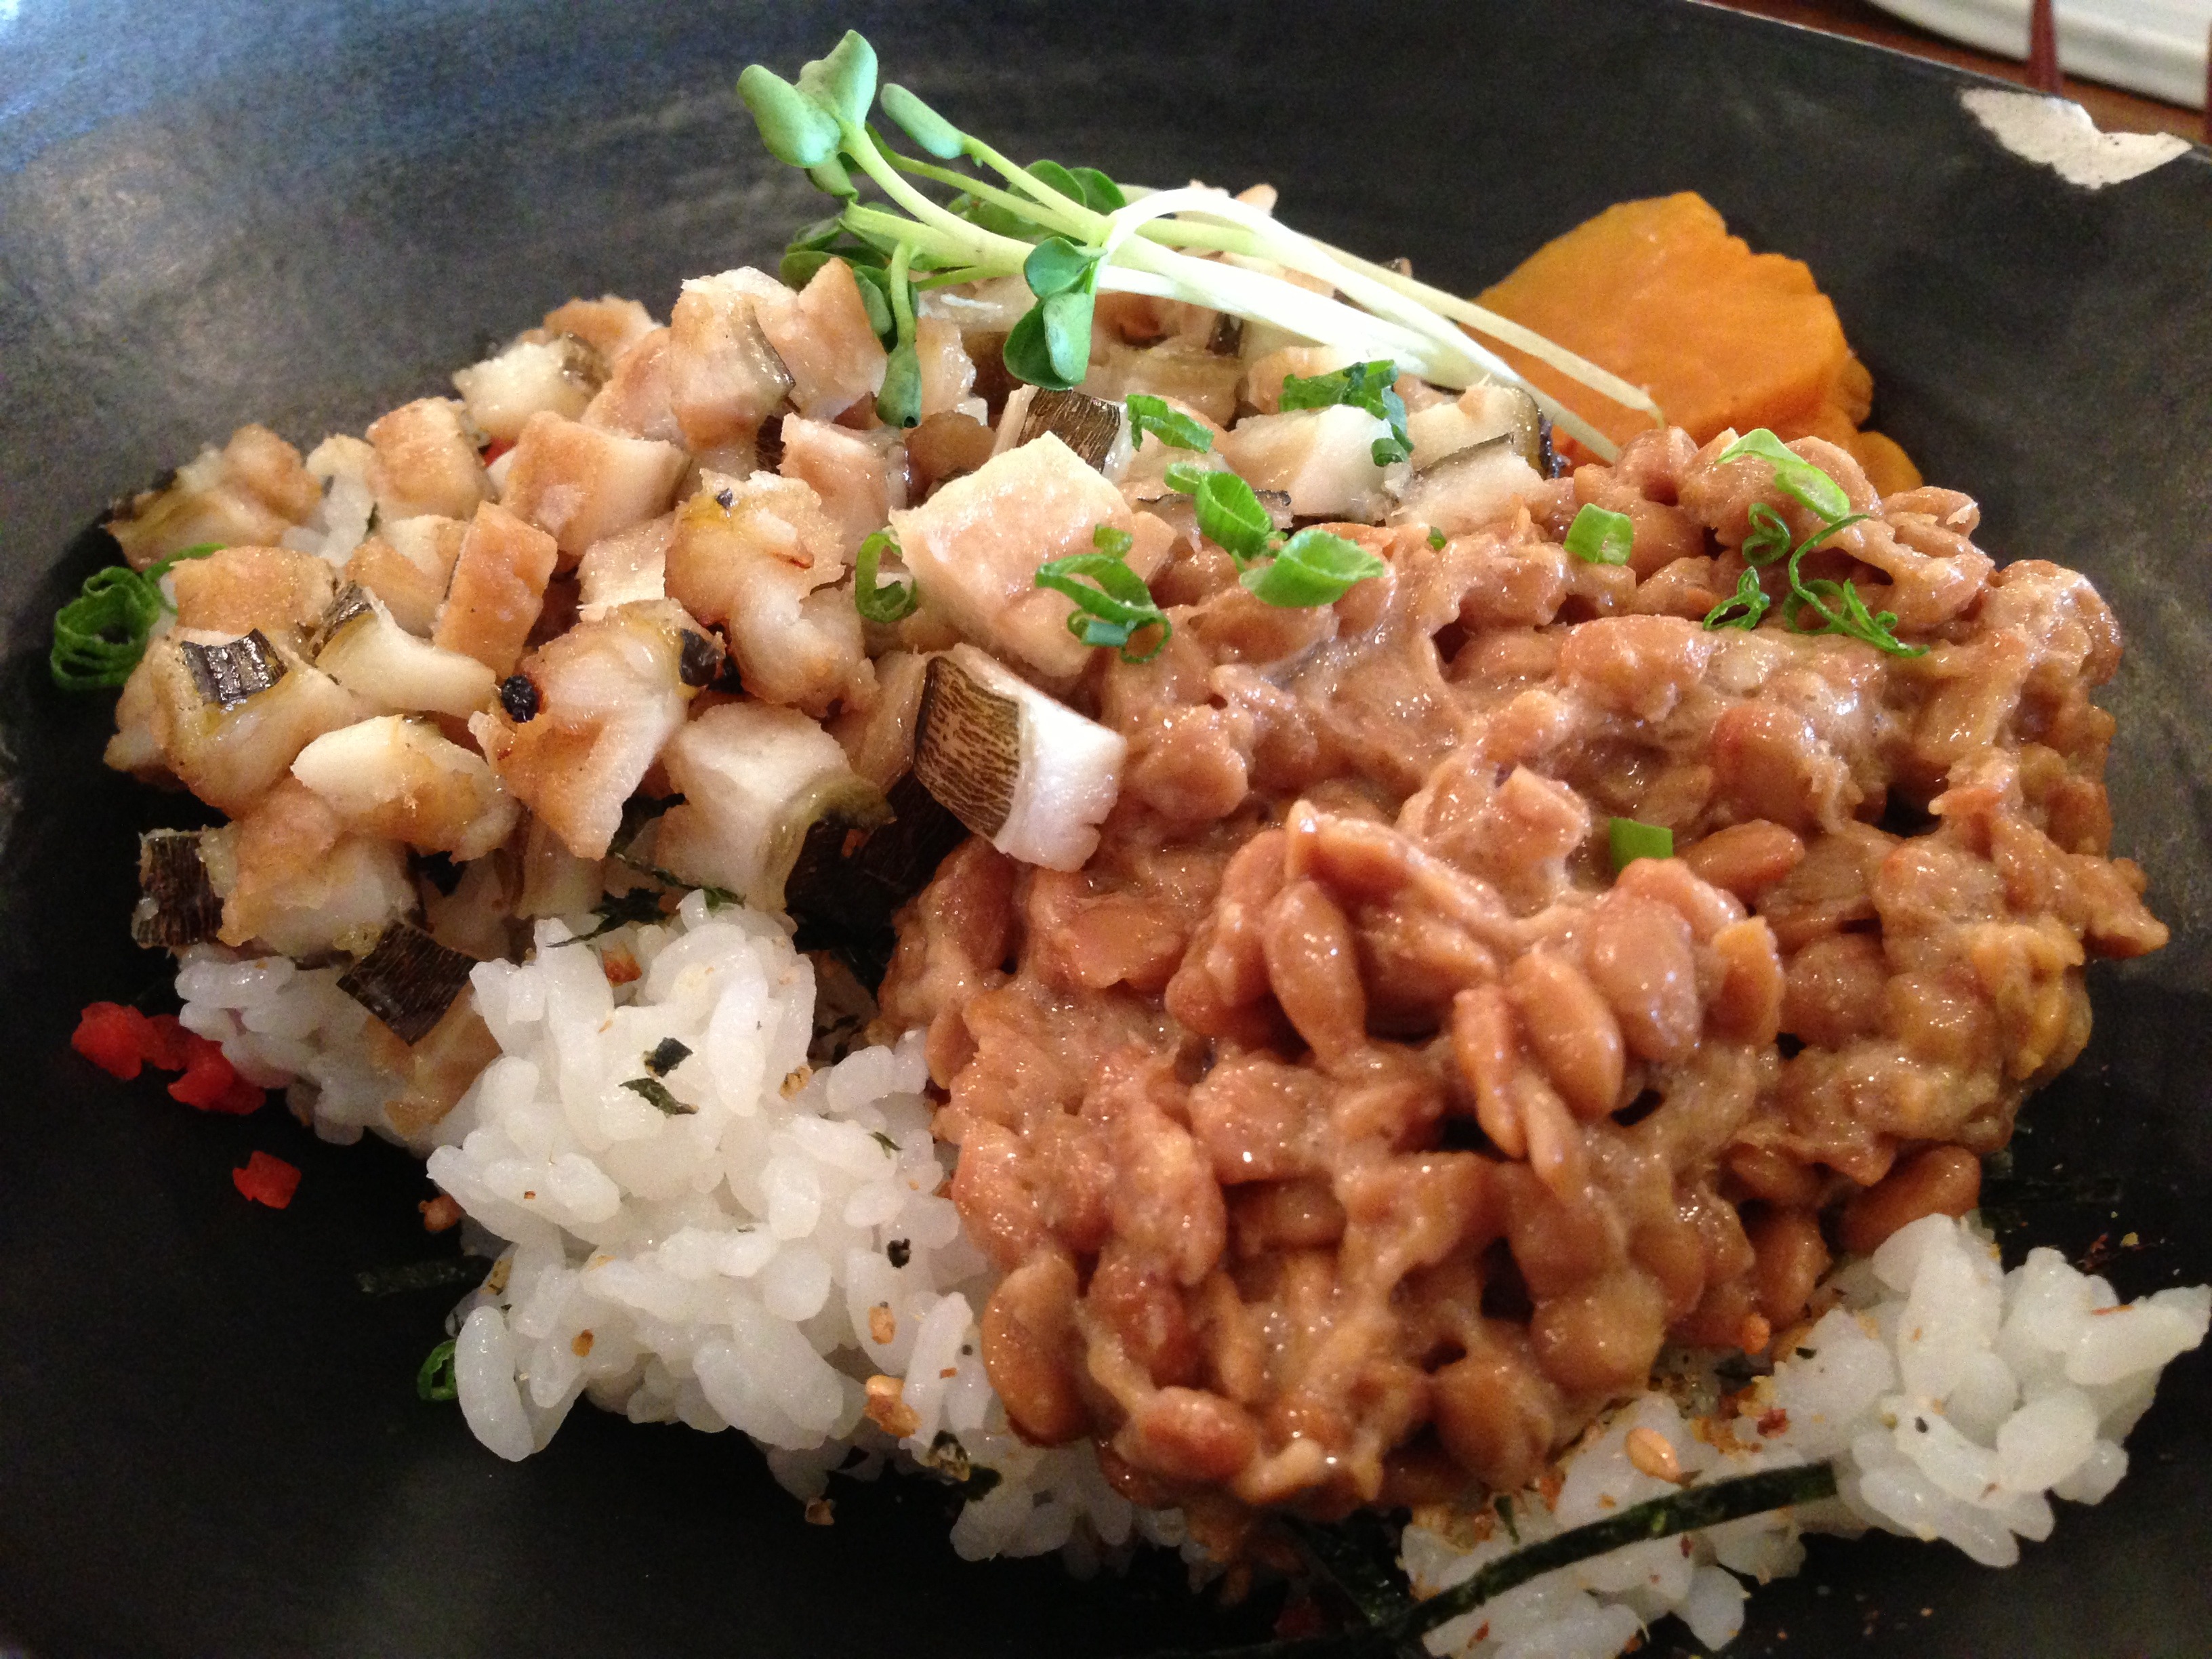
restaurant, bean, dish, meal, food, produce, japan, meat, cuisine, asian food, bob, japan food, miso, natto, sinsa dong